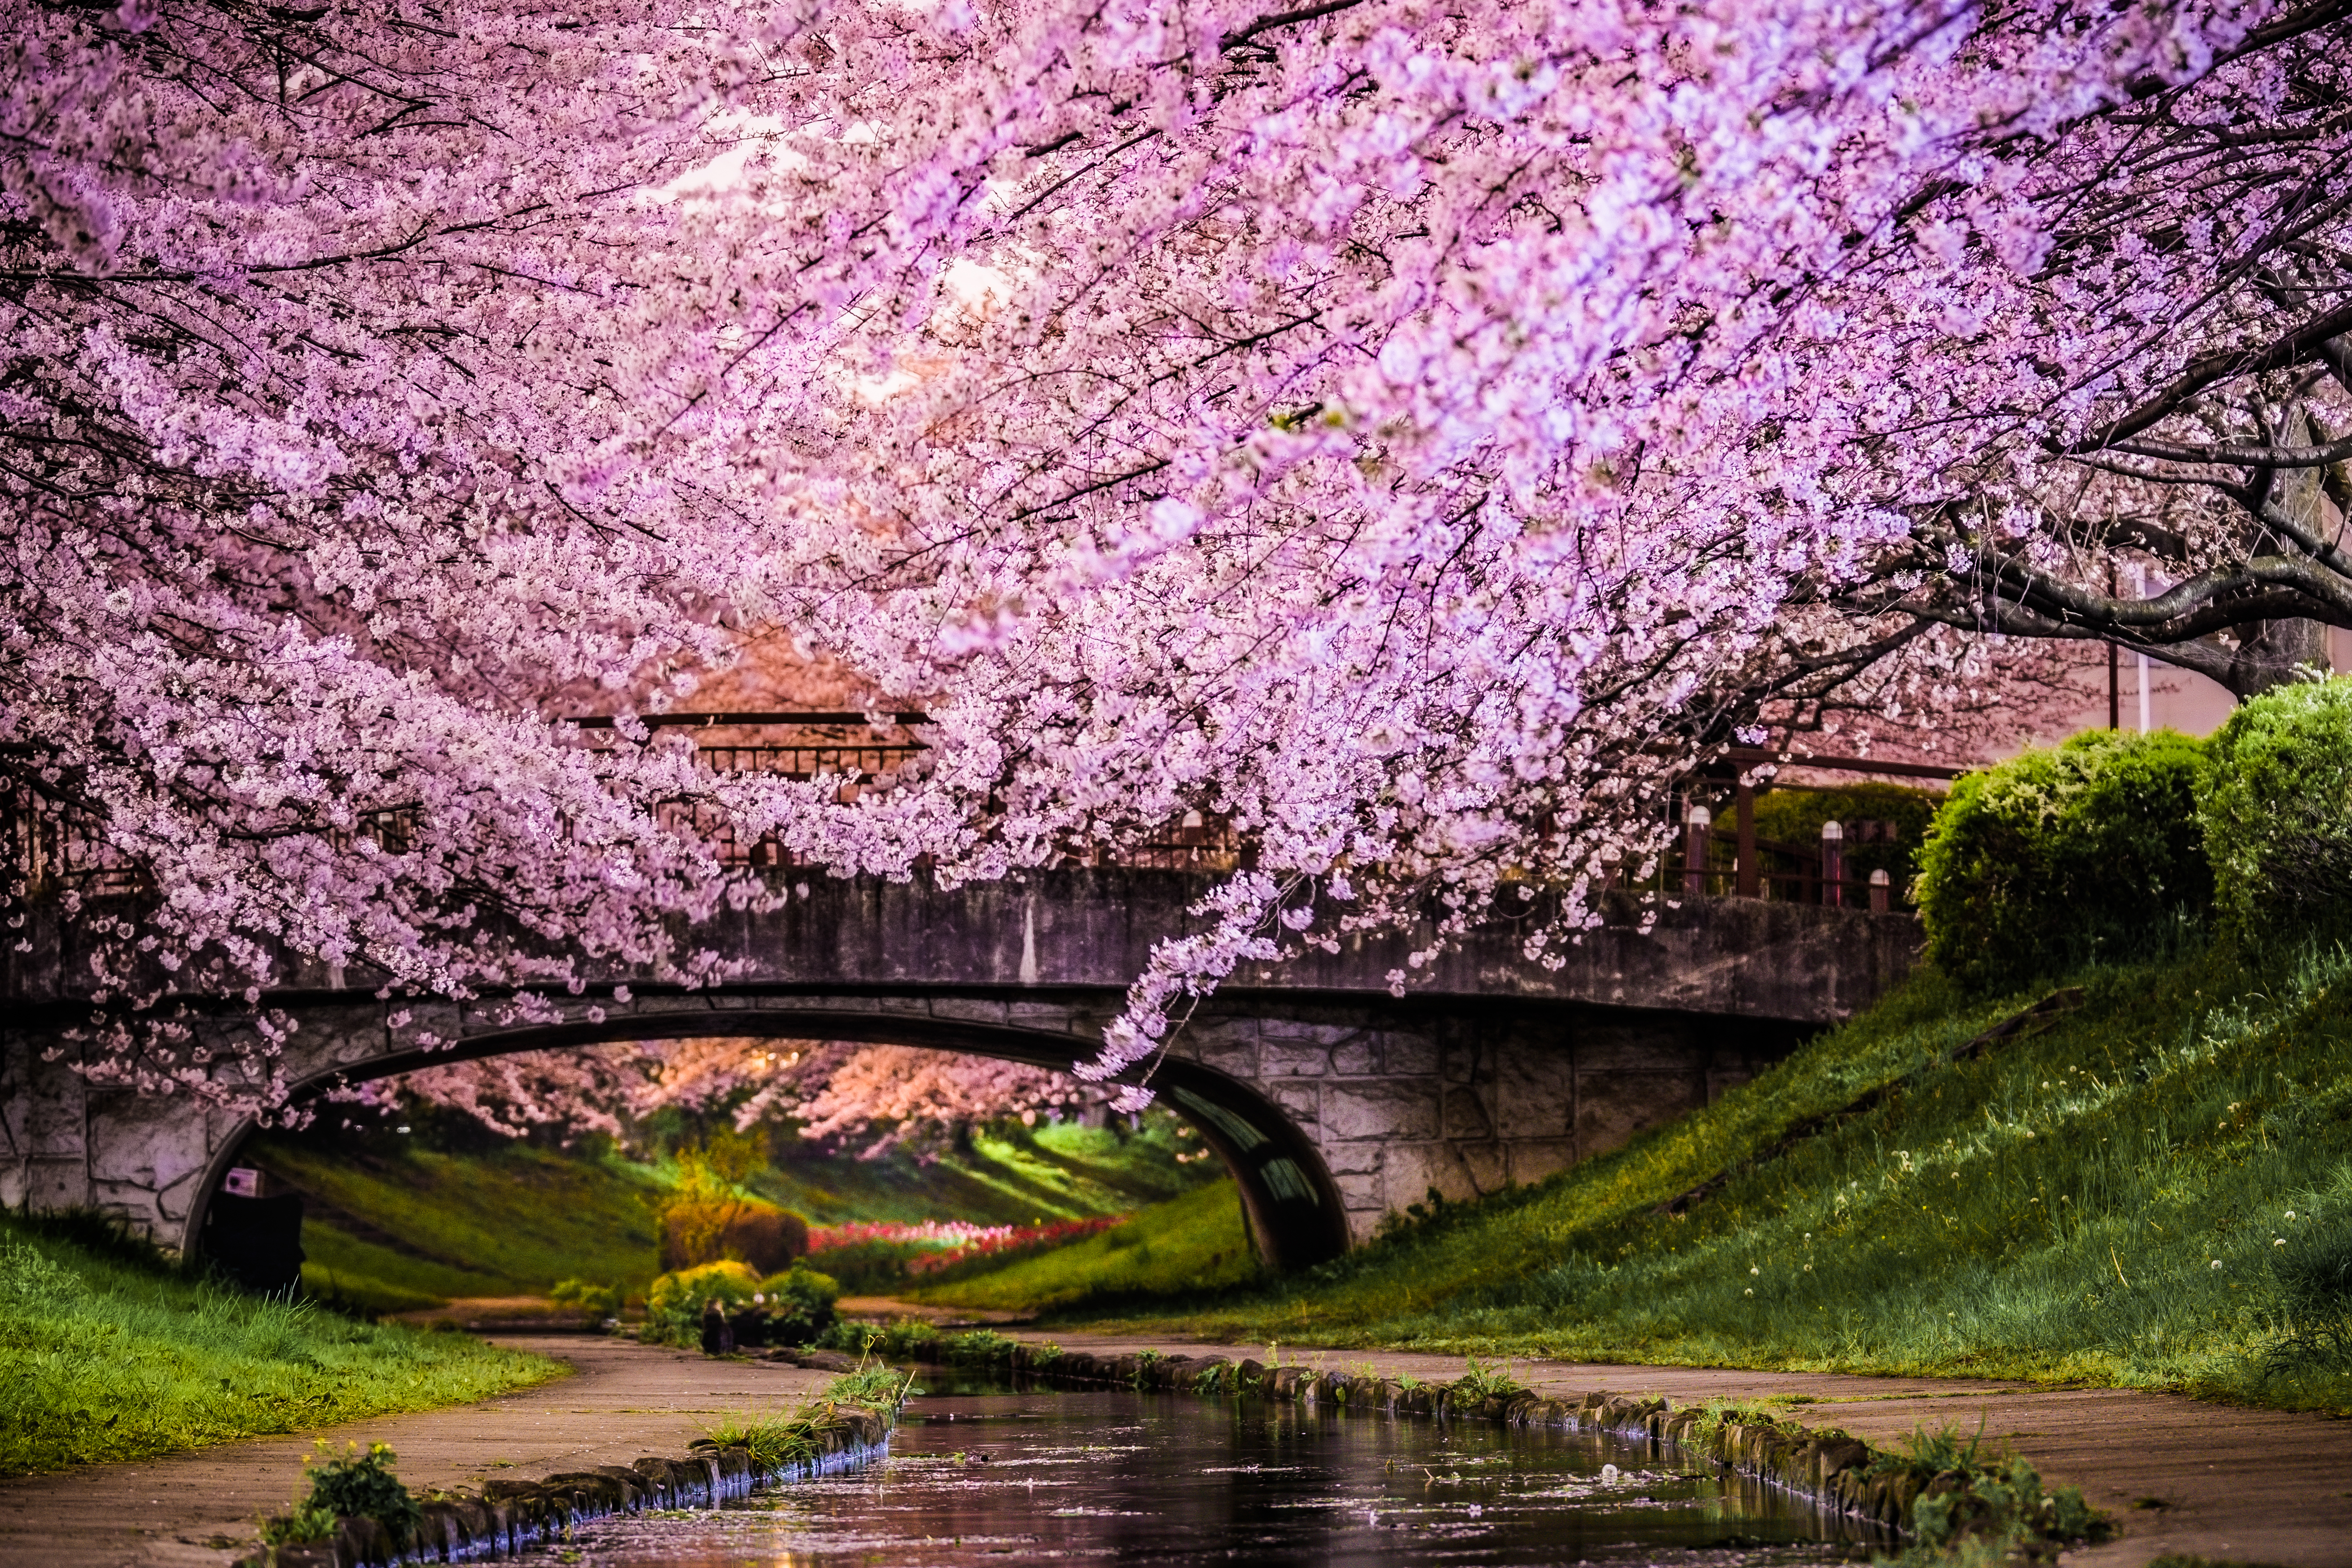
tree, creek, branch, blossom, plant, bridge, flower, river, botany, cherry blossom, flowers, nightphotography, cool image, sony, longexposure, sakura, le, yokohama, ilce7m2, sal70300g, atnight, laea4, egawaseseragiryokudo